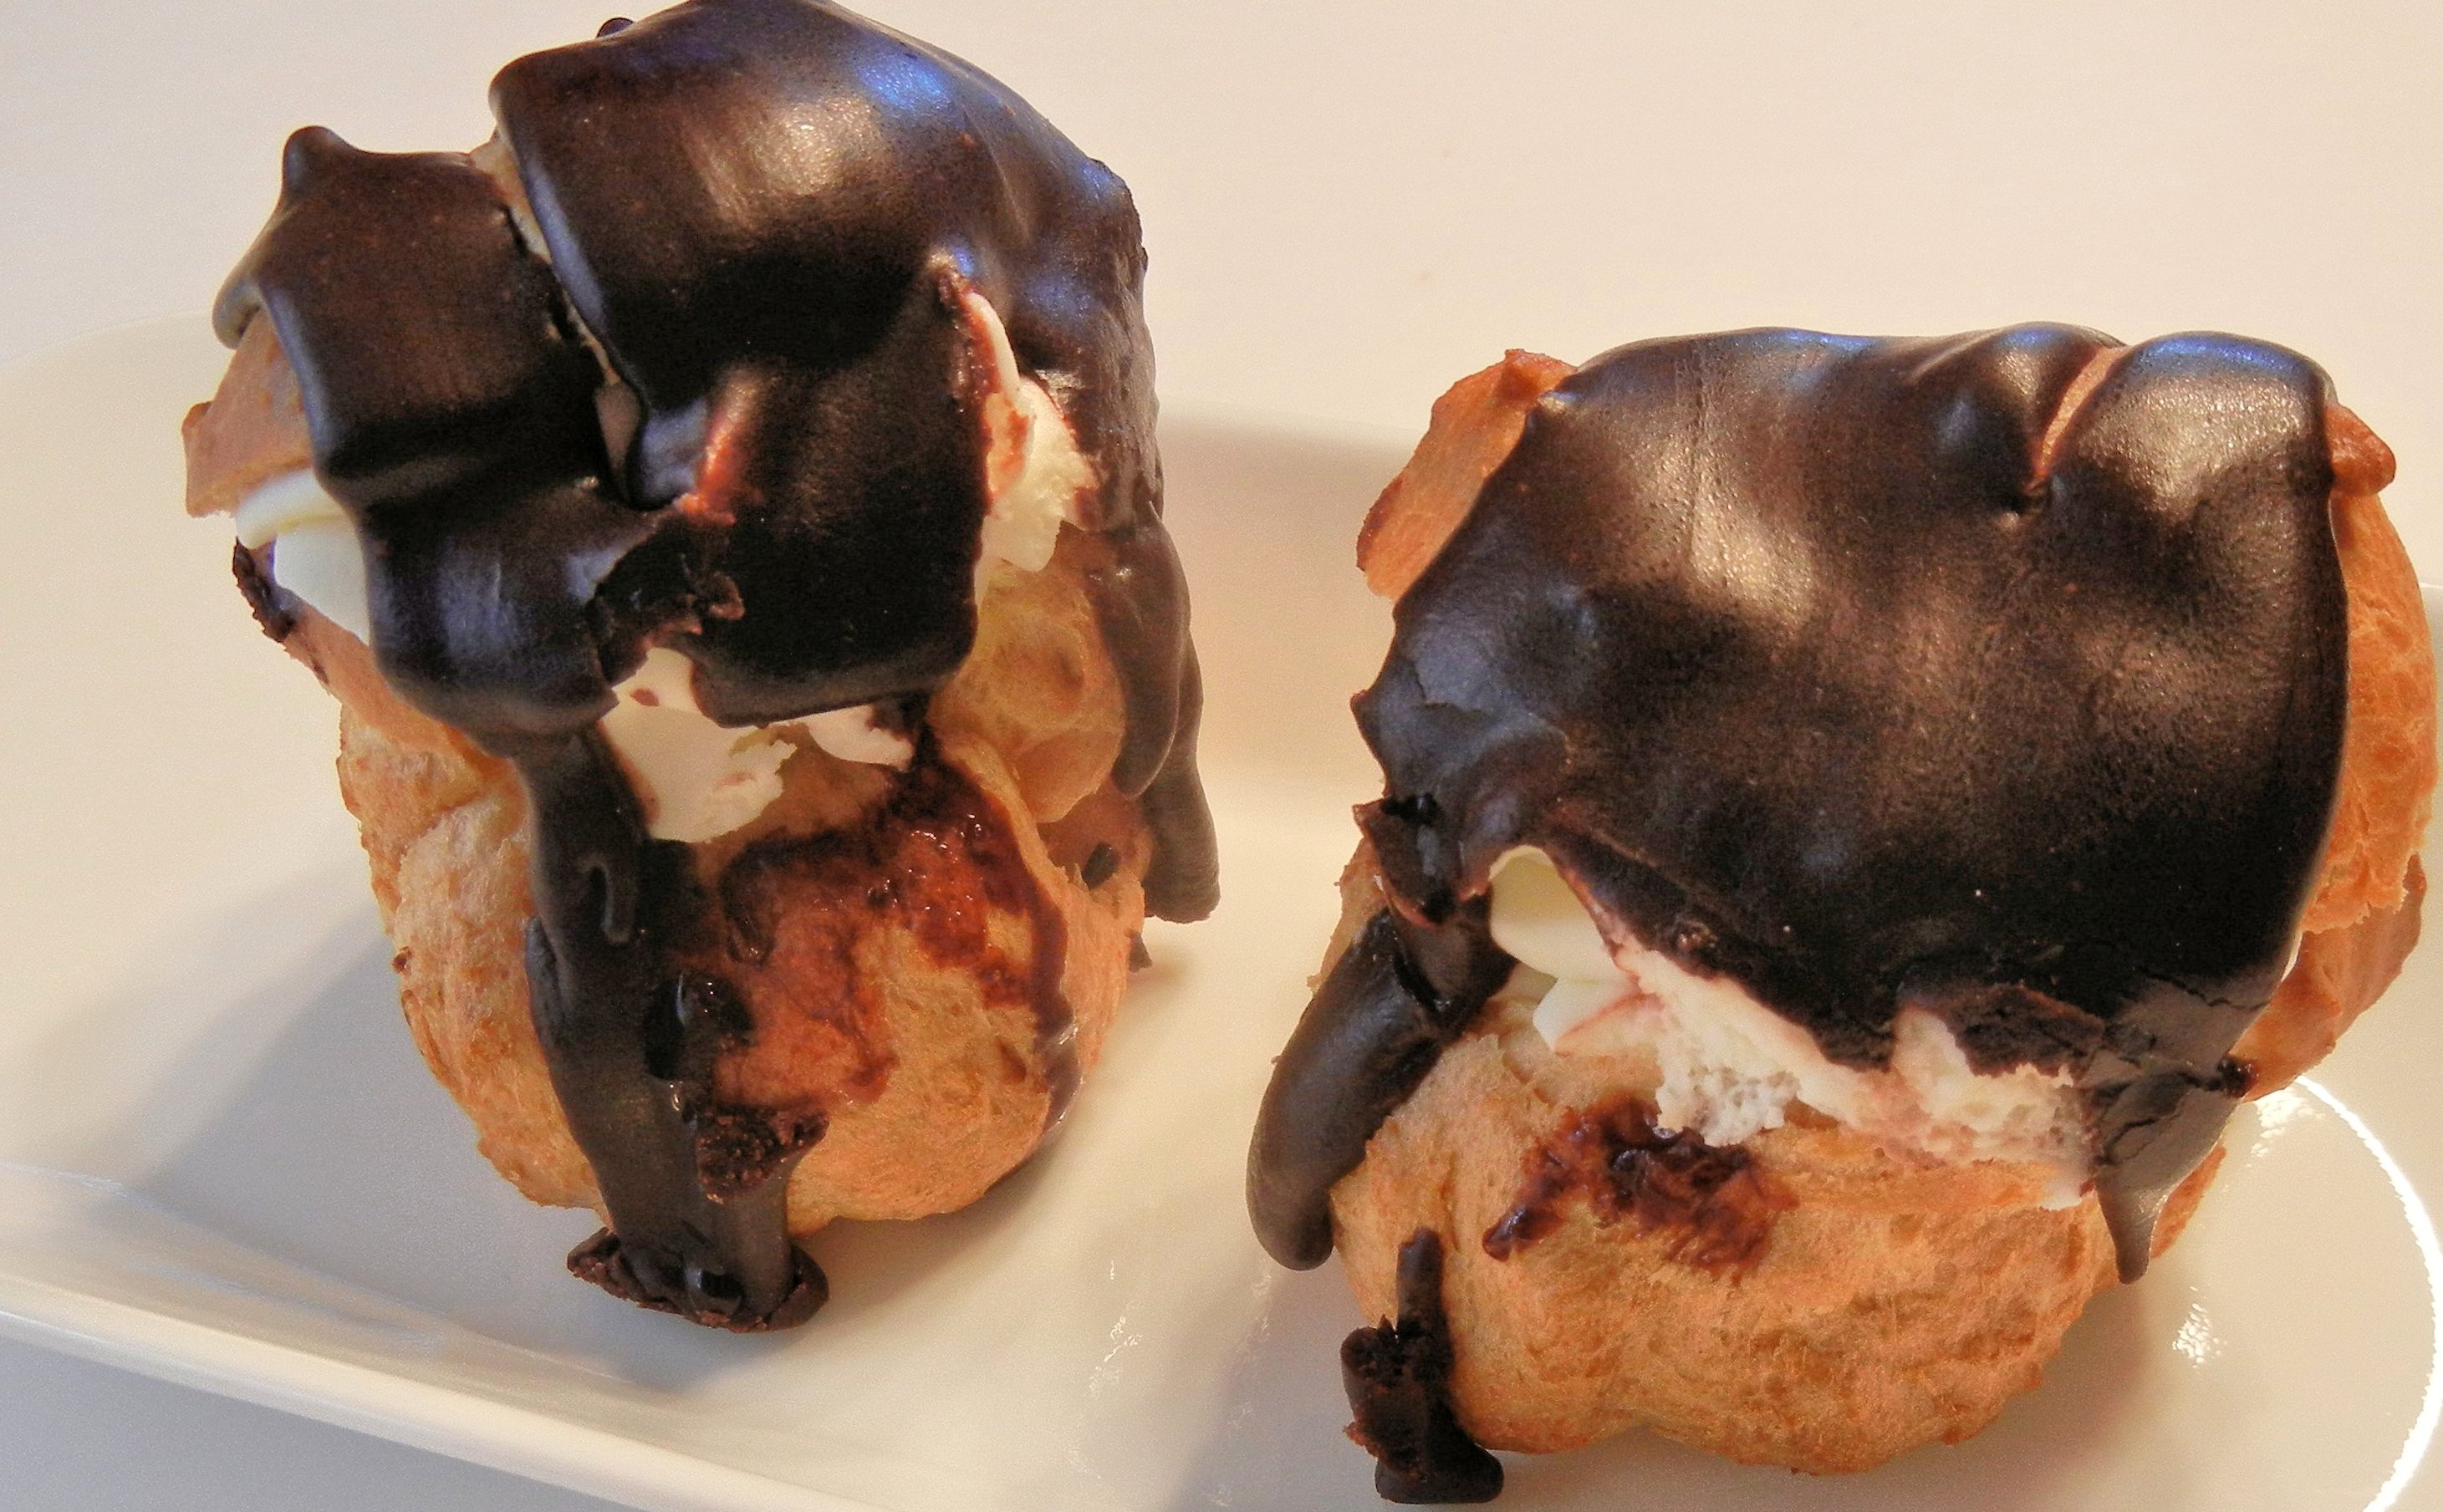
dish, meal, food, produce, breakfast, baking, dessert, cake, pastry, whipped cream, organ, flavor, chocolate cream puff